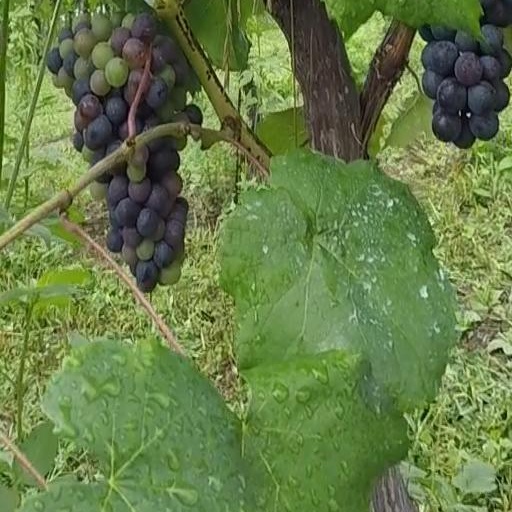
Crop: grape